Chiesa di Gesù e Maria, Reggio Calabria

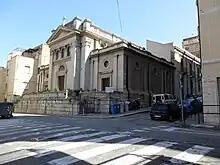
Chiesa di Gesù e Maria

The Chiesa di Gesù e Maria is a Roman Catholic church located in the city of Reggio Calabria in the region of Calabria, Italy.